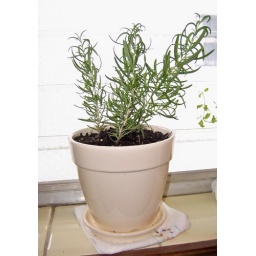
Rosemary in the kitchen window